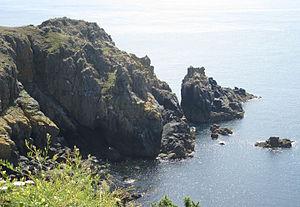
À Guernesey, juin-juillet 2011
La pointe de Pleinmont est une avancée terrestre formant une péninsule qui se prolonge dans le sud-ouest de l'île de Guernesey dans les îles anglo-normandes.